Corund

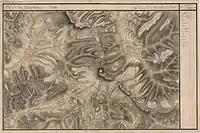
18th century map

The village historically formed part of the Székely Land region of Transylvania province. It belonged to Udvarhelyszék, then, from 1876 until 1918, to Udvarhely County in the Kingdom of Hungary. After World War I, by the terms of the Treaty of Trianon of 1920, it became part of Romania. As a result of the Second Vienna Award, it was ceded to Hungary between 1940 and 1944. After World War II, it came under Romanian administration and became part of Romania in 1947. Between 1952 and 1960, it formed part of the Hungarian Autonomous Province, then, of the Mureș-Hungarian Autonomous Province until it was abolished in 1968. Since then, the commune has been part of Harghita County.